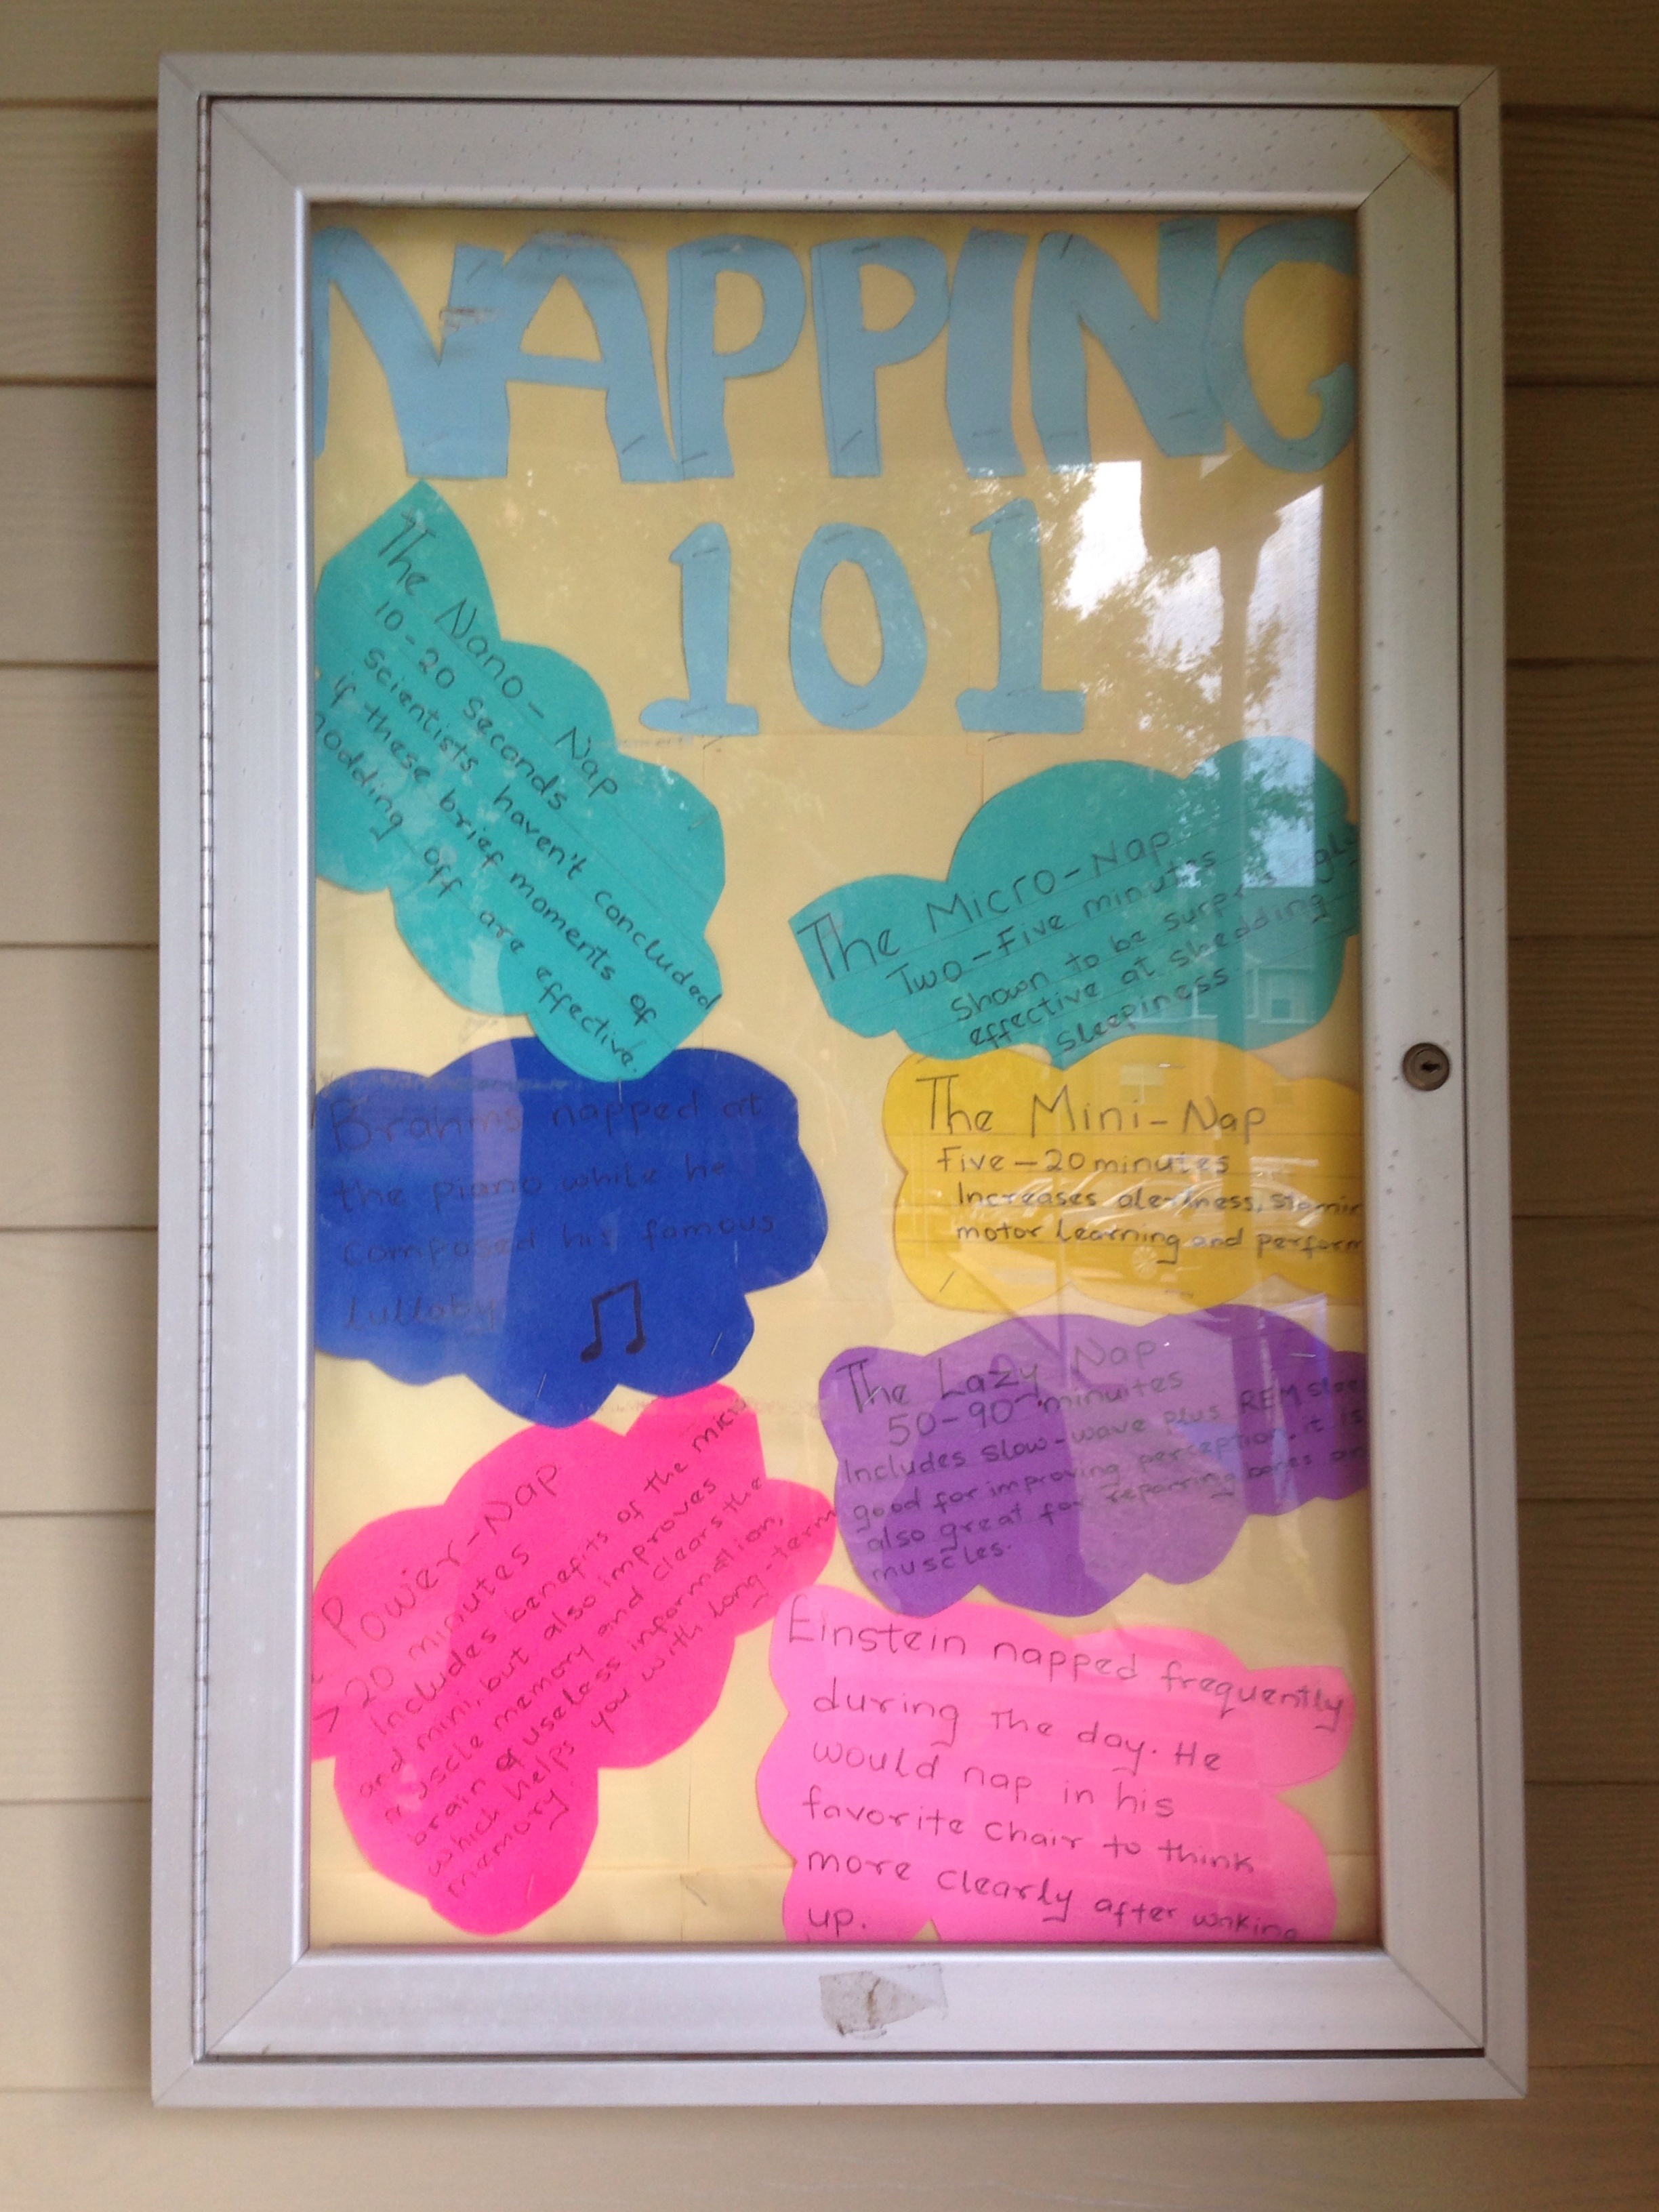
window, pattern, color, interior design, art, design, poster, picture frame, 2014365